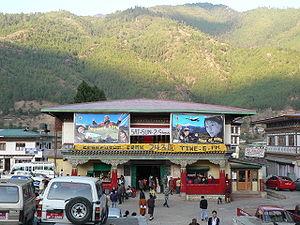
Thimphou est la capitale du Bhoutan, située dans une haute vallée dans l'Ouest du pays. La ville, avec ses 79 185 habitants, accueille la plus importante concentration de population du pays. Elle est située dans le district de Thimphou.